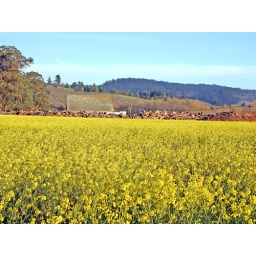
Adding to the summer feel of yesterday was the vibrant flowers lining the Pescadero road in Pescadero.